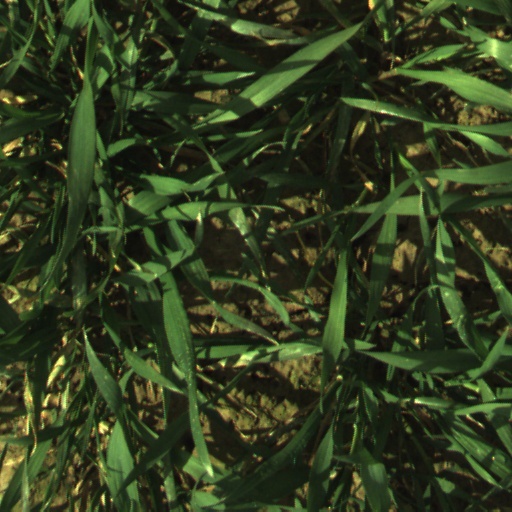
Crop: wheat